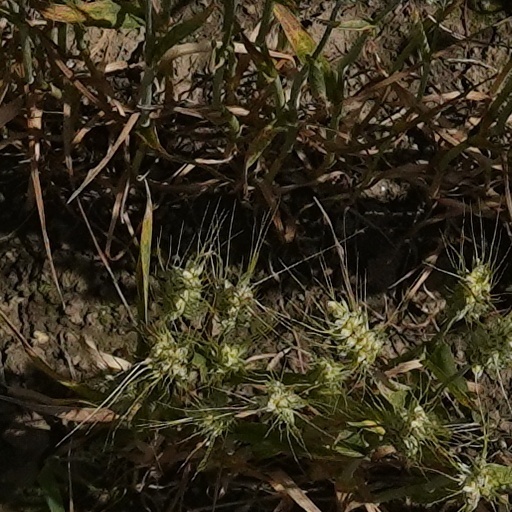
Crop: wheat